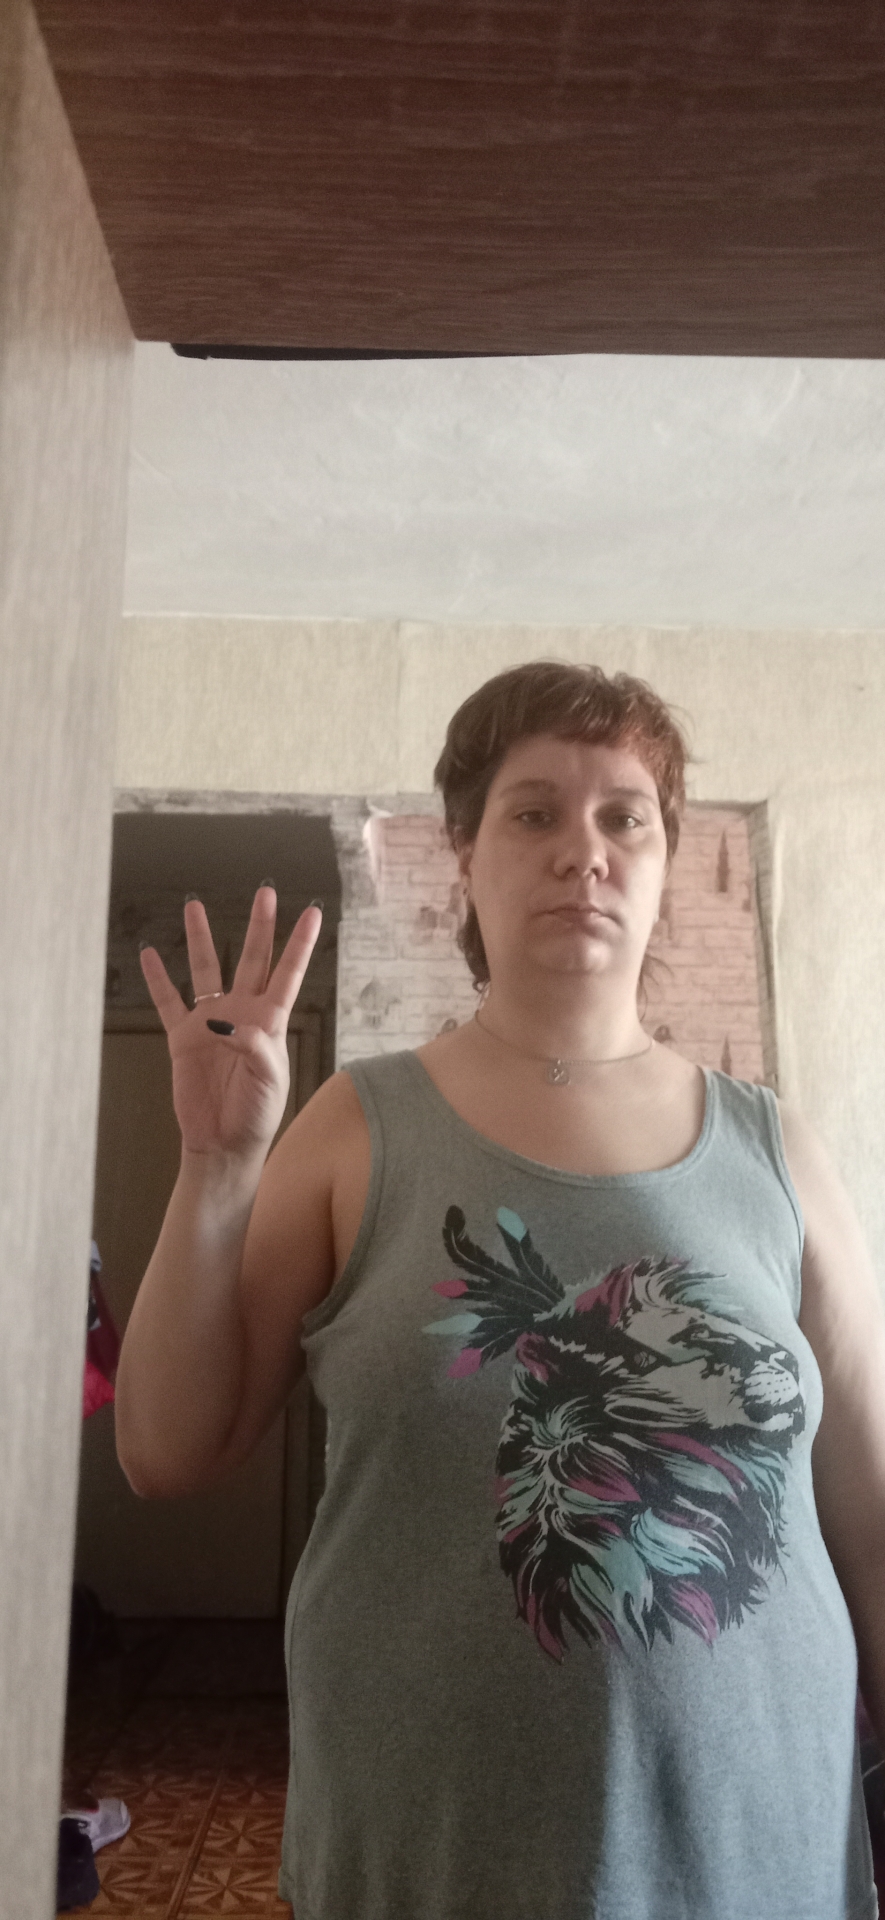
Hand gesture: four